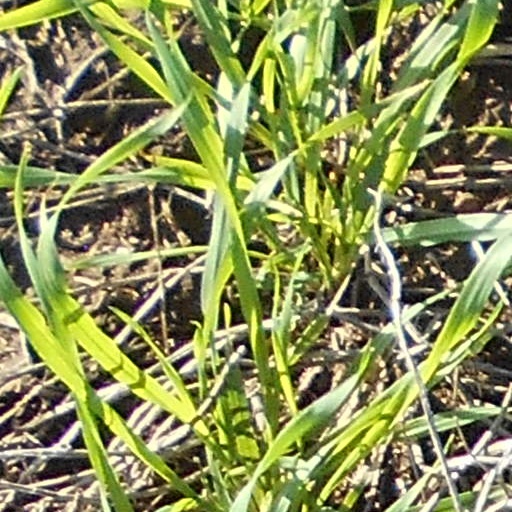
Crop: wheat